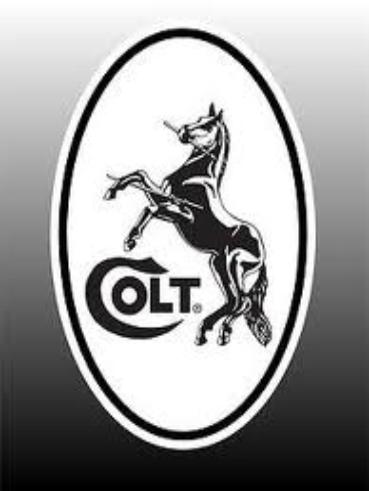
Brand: Colt
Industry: Others